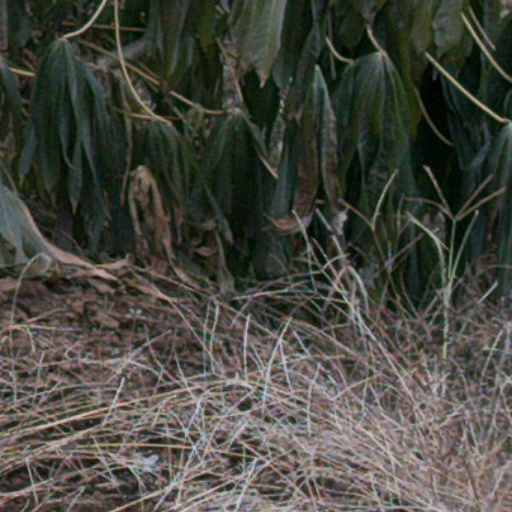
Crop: cassava